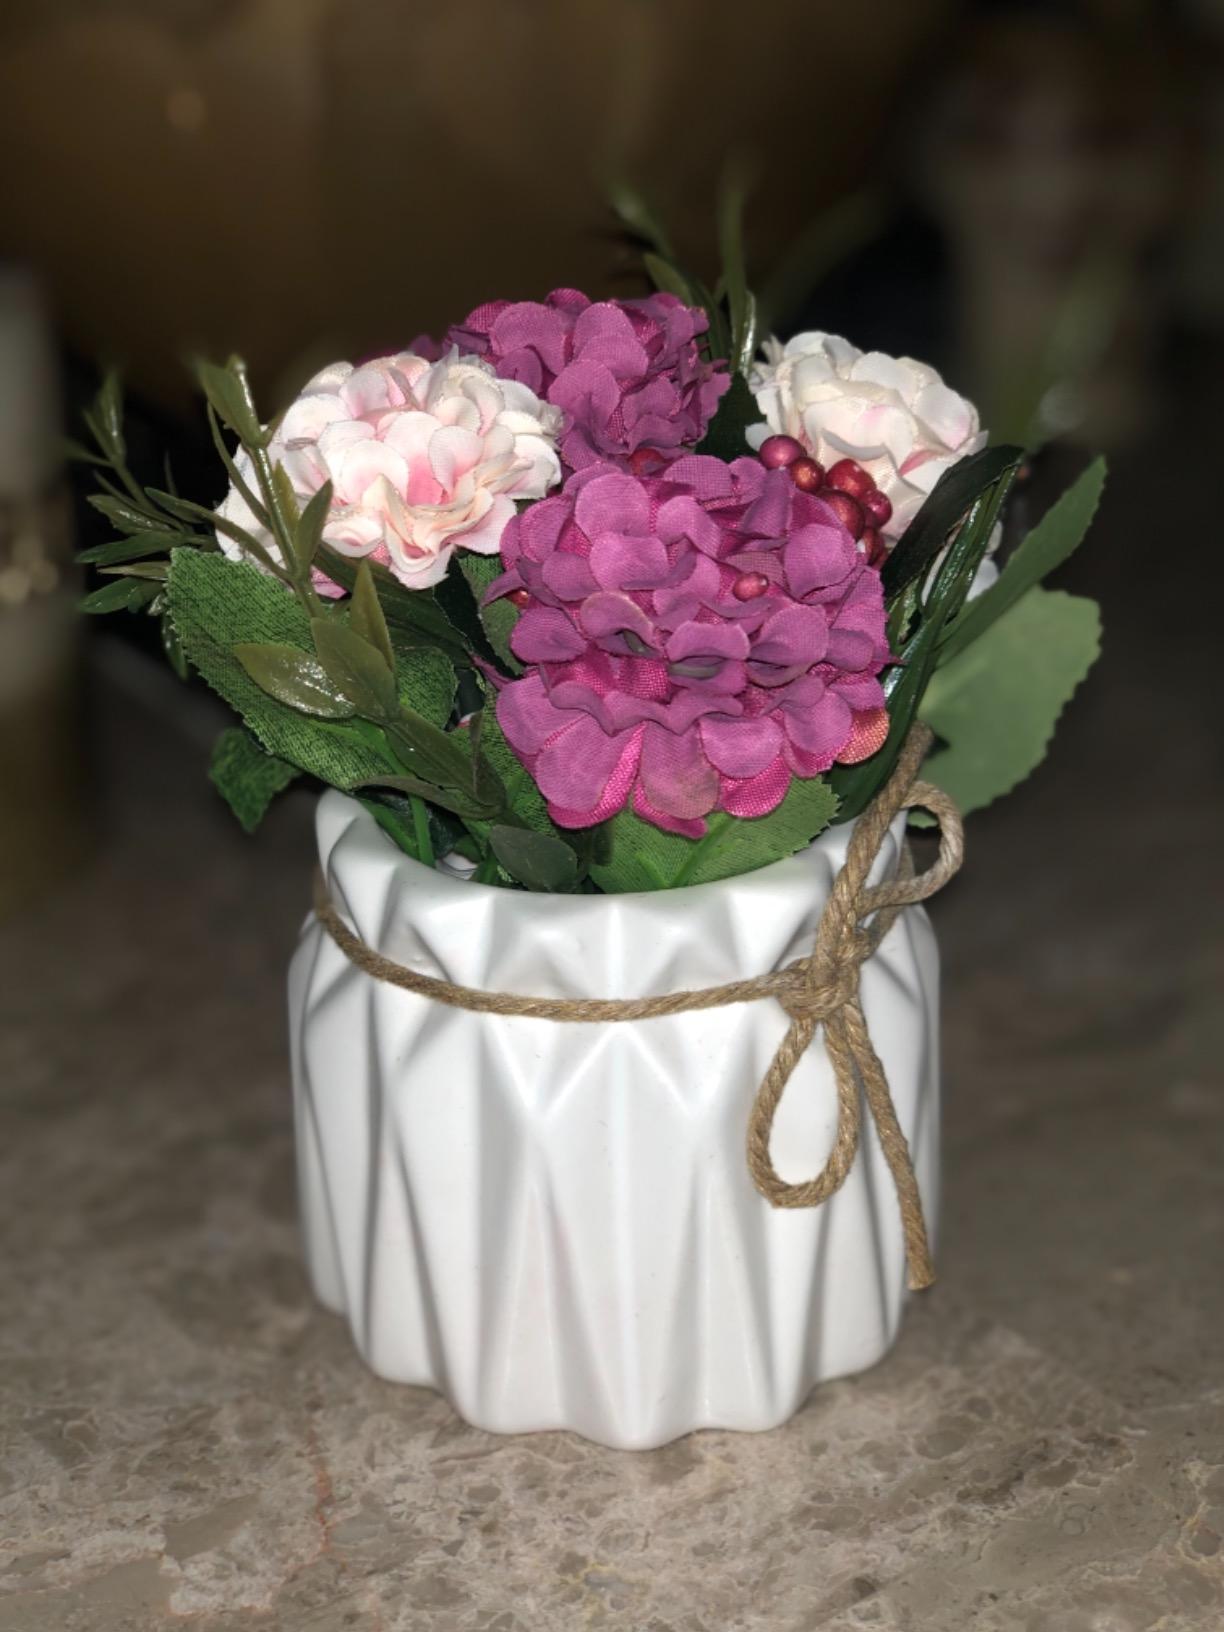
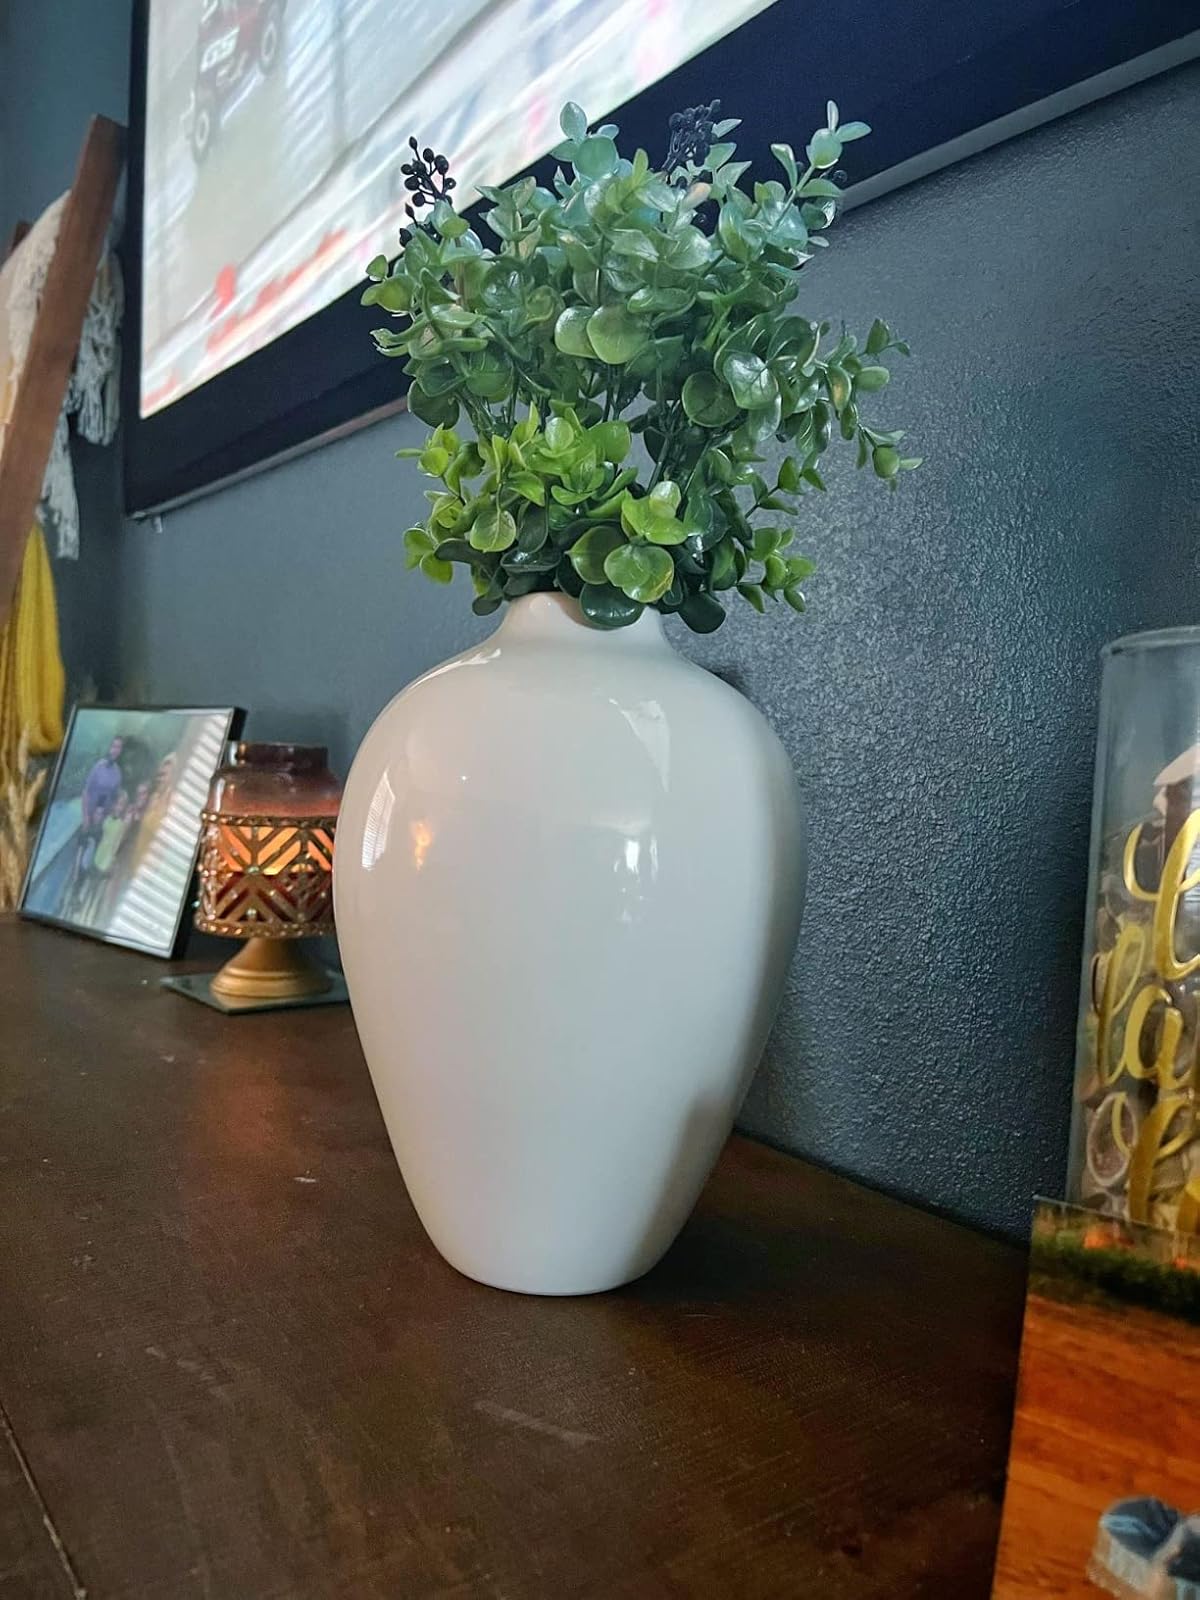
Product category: vase
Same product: no